Joseph Mendelssohn

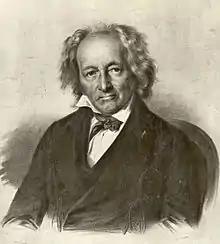

Joseph Mendelssohn (11 August 1770 – 24 November 1848) was a German Jewish banker.